Canada at the 1904 Summer Olympics

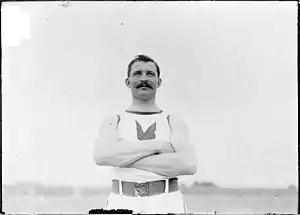
Étienne Desmarteau

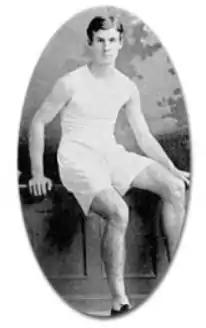
Percival Molson

Canada made its first football appearance in 1904, sending a club team to St. Louis. The team defeated each of the two United States club teams in the round-robin tournament. The International Olympic Committee later recognized the tournament as the official one and awarded the club a gold medal for its performance.